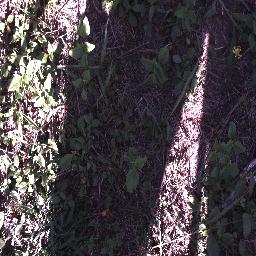
Label: negative